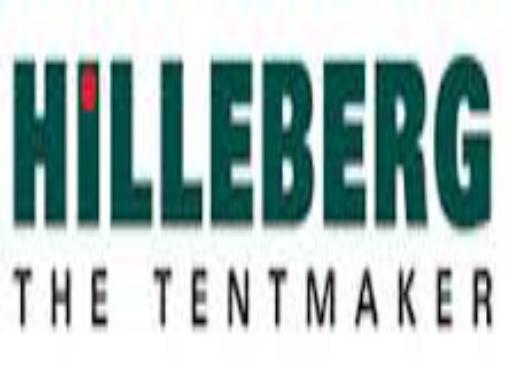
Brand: Hilleberg
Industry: Clothes